The Magazine of Fantasy & Science Fiction

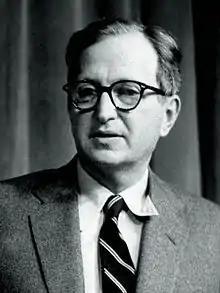

The first magazine dedicated to fantasy, "Weird Tales", appeared in 1923; it was followed in 1926 by "Amazing Stories", the first science fiction (sf) magazine. By the end of the 1930s, the genre was flourishing in the United States, nearly twenty new sf and fantasy titles appearing between 1938 and 1941. These were all pulp magazines, which meant that despite the occasional high-quality story, most of the magazines presented badly written fiction and were regarded as trash by many readers. In 1941, "Ellery Queen's Mystery Magazine" appeared, edited by Fred Dannay and focusing on detective fiction. The magazine was published in digest format, rather than pulp, and printed a mixture of classic stories and fresh material. Dannay attempted to avoid the sensationalist fiction appearing in the pulps, and soon made the magazine a success.